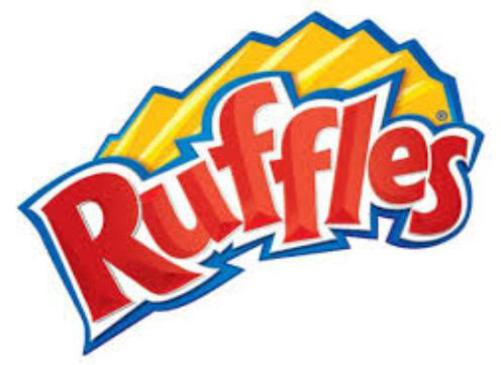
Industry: Food